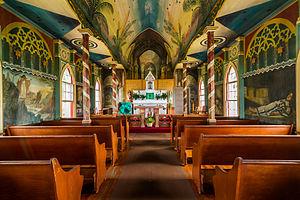
L'église Saint-Benoît, parfois simplement appelée l'église peinte, est une église catholique située à Honaunau-Napoopoo, sur l'île d'Hawaï, aux États-Unis. Elle est inscrite au Registre national des lieux historiques.